John Barleycorn

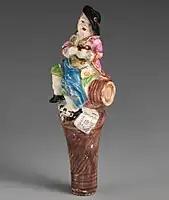
Porcelain image of John Barleycorn, c .1761

The first song to personify Barley was called "Allan-a-Maut" ('Alan of the malt'), a Scottish song written prior to 1568;